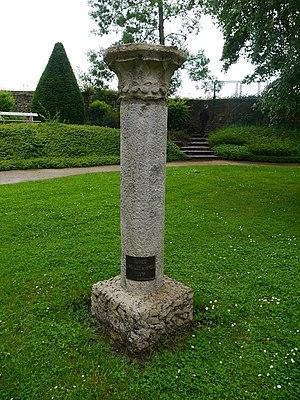
Vestige du prieuré de Vivoin visible dans le square du château.
Le prieuré de Vivoin est un ancien monastère situé dans la Sarthe. L'église priorale, devenue église paroissiale, est dédiée à saint Hippolyte et est classée au titre des Monuments historiques, tandis que les vestiges du prieuré sont inscrits.